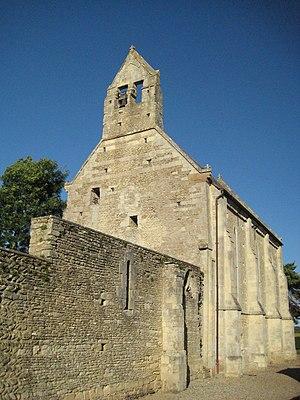
Église de Périers-sur-le-Dan (Calvados, France), classée monument historique (CLMH, 07/12/1914).
Périers-sur-le-Dan est une commune française située dans le département du Calvados en région Normandie, peuplée de 513 habitants.
Églises possédant un clocher-mur, ou clocher à peigne, clocher-arcade ou campenard.
Cet article recense les monuments historiques français classés en 1914.